World War I and religion

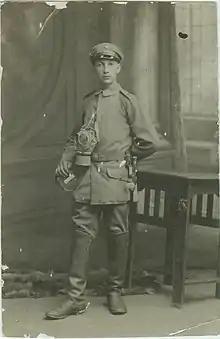

Jews served in the war for several different reasons, with many enlisting in order to join with fellow citizens in combat; another driving factor was the desire to engage in conflict against Russia, a nation known for being oppressive to Jews. Many felt the need to help their fellow Jewish comrades in dire circumstances.